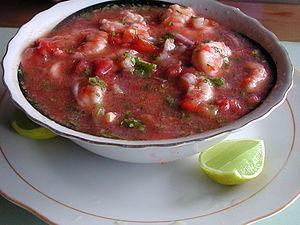
Le ceviche ou plus rarement céviché est le nom d'un plat connu principalement en Amérique latine, sur les côtes du Pacifique, mais aussi de l'Atlantique.